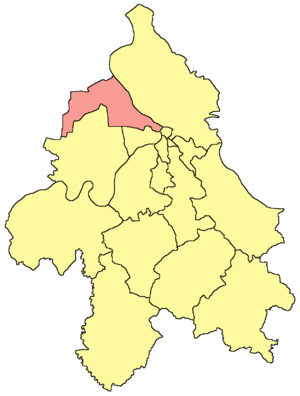
Gardoš est un quartier de Belgrade, la capitale de la Serbie. Il est situé dans la municipalité urbaine de Zemun.
Zemun est une municipalité de Serbie située sur le territoire de la Ville de Belgrade. Elle fait partie des 10 municipalités urbaines de la ville de Belgrade proprement dite. Au recensement de 2011, Zemun intra muros comptait 151 811 habitants et la municipalité dont elle est le centre 166 292.
Ugrinovci est une localité de Serbie située dans la municipalité de Zemun et sur le territoire de la Ville de Belgrade. Au recensement de 2011, elle comptait 10 070 habitants.
Muhar est un quartier de Belgrade, la capitale de la Serbie. Il est situé dans la municipalité urbaine de Zemun.
Novi Grad est un quartier de Belgrade, la capitale de la Serbie. Il est situé dans la municipalité de Zemun. En 2002, il comptait 19 158 habitants.
Donji Grad est un quartier de Belgrade, la capitale de la Serbie. Il est situé dans la municipalité urbaine de Zemun. Au recensement de 2002, avec le quartier de Zemunski kej, il comptait 13 802 habitants.